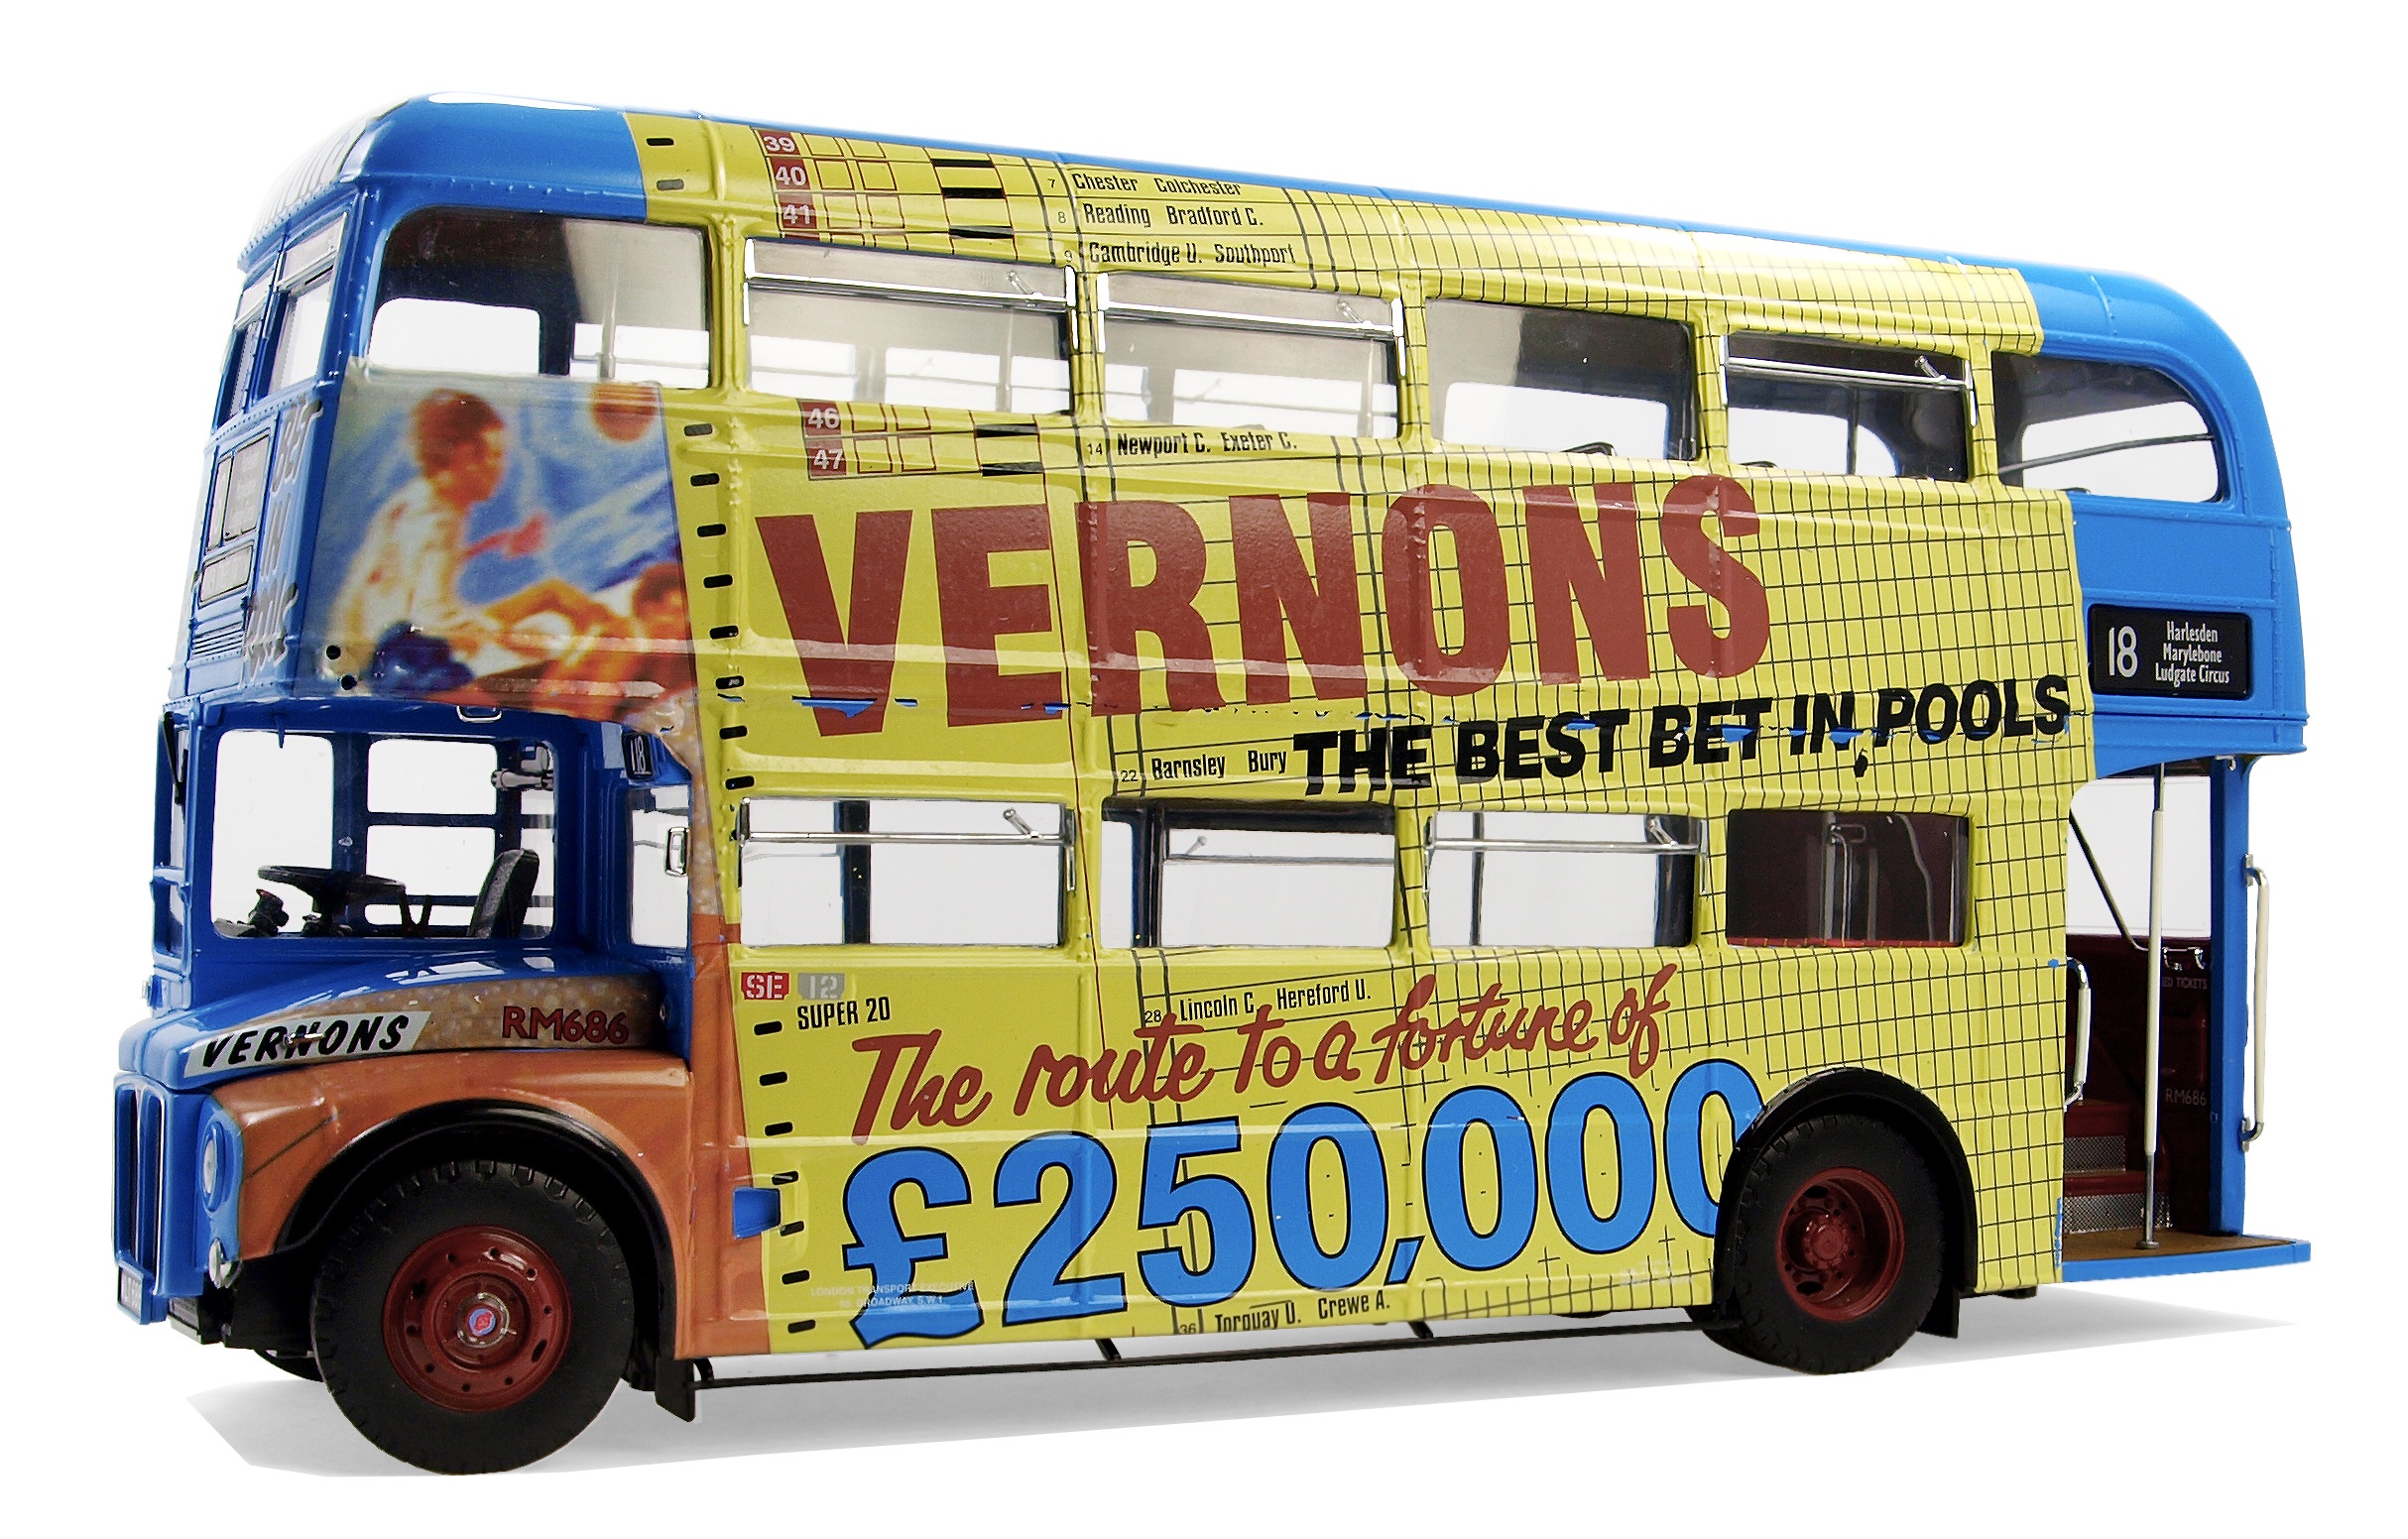
traffic, transport, model, vehicle, leisure, public transport, vintage car, england, bus, london, oldtimer, classic, buses, model buses, model cars, collect, transport and traffic, locomotion, hobby, double decker bus, school bus, land vehicle, englishe coach, mode of transport, tour bus service, aec routemaster, scale 1 24